Wartburg, Tennessee

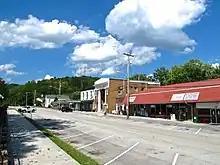
Kingston Street in Wartburg

There were 363 households, out of which 29.2% had children under the age of 18 living with them, 35.5% were married couples living together, 16.0% had a female householder with no husband present, and 45.7% were non-families. 43.3% of all households were made up of individuals, and 21.2% had someone living alone who was 65 years of age or older. The average household size was 2.12 and the average family size was 2.95.